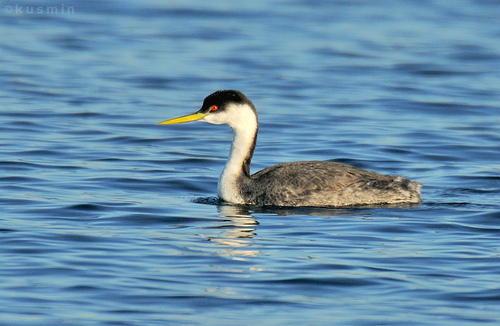
a water bird with a black head and red eye, a long thin yellow bill and white neck and breast, with black and gray feathers.
the water bird has a yellow bill and white and grey feathers.
this medium sized bird with red eyes , and long flat bill
this bird has an s shaped neckline and a black crown that is white underneath, it also has a neon red eyeringa bird with a large slender bill, orange eye, black crown, and white throat.
this bird has wings that are brown and has long neck and red eyes
this bird has wings that are black and has a long neck and red eyesa bird with a white neck and a black crown and red eye.
this bird has wings that are black and has a long neck
this large bird has browns on it's back, side and wingbars with a long white neck leading to a solid black crown and a long yellow beak.
Species: Western Grebe